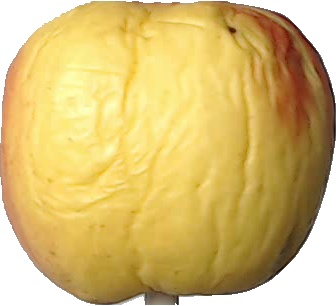
Label: apple_red_yellow_1